Strange Adults

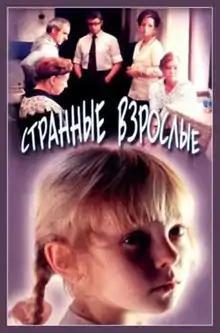

Strange Adults is a Soviet lyrical television film of 1974, which tells of the complexity of the relationship between adults and children. The plot is based on the same story by Arkady Minchkovsky. It is considered to be one of the best films in the film career of Lev Durov and .